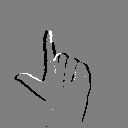
ASL letter: l